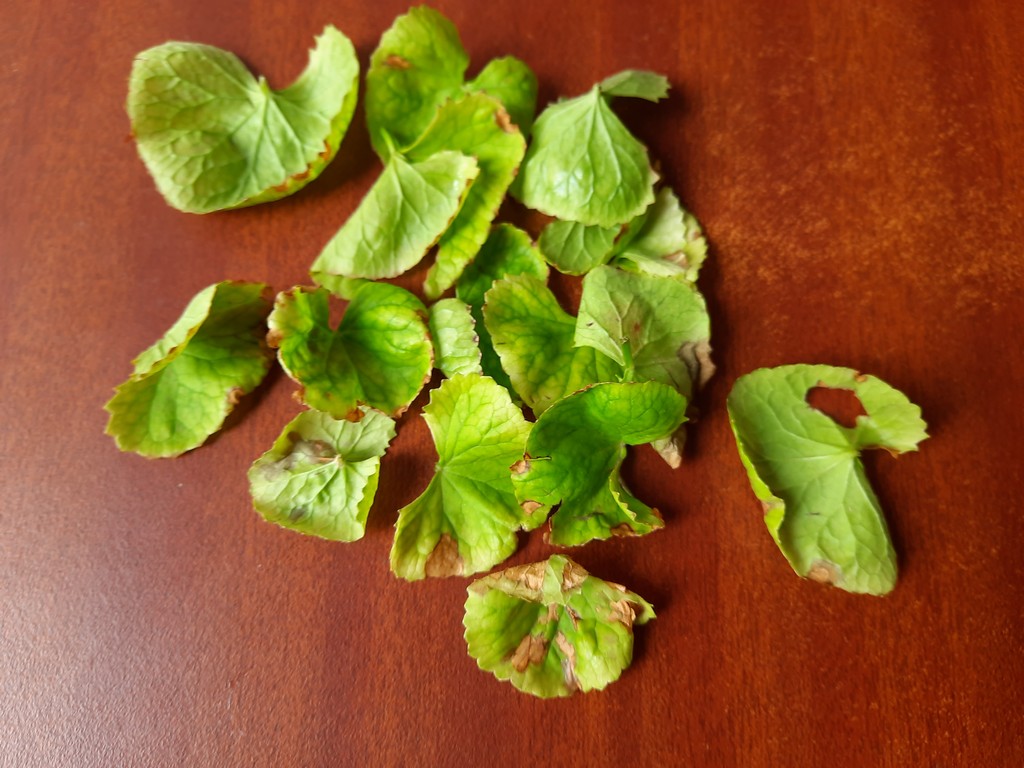
Label: Unhealthy